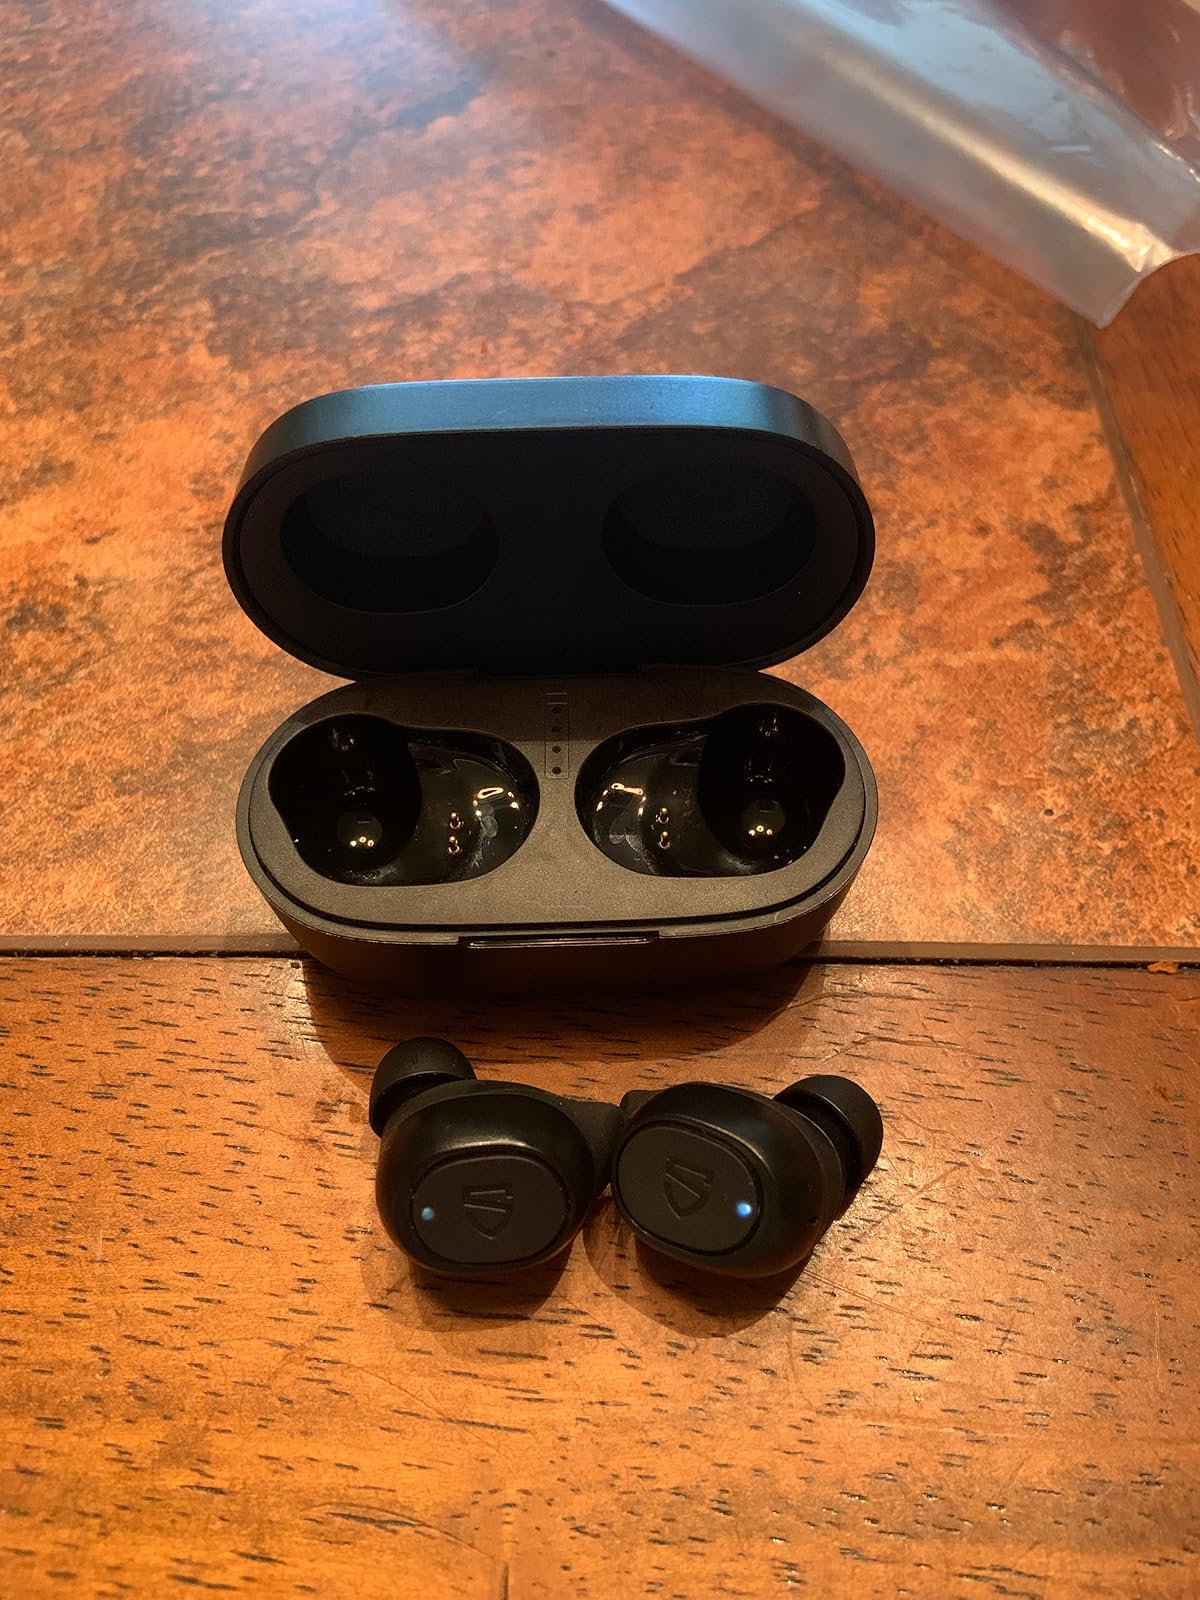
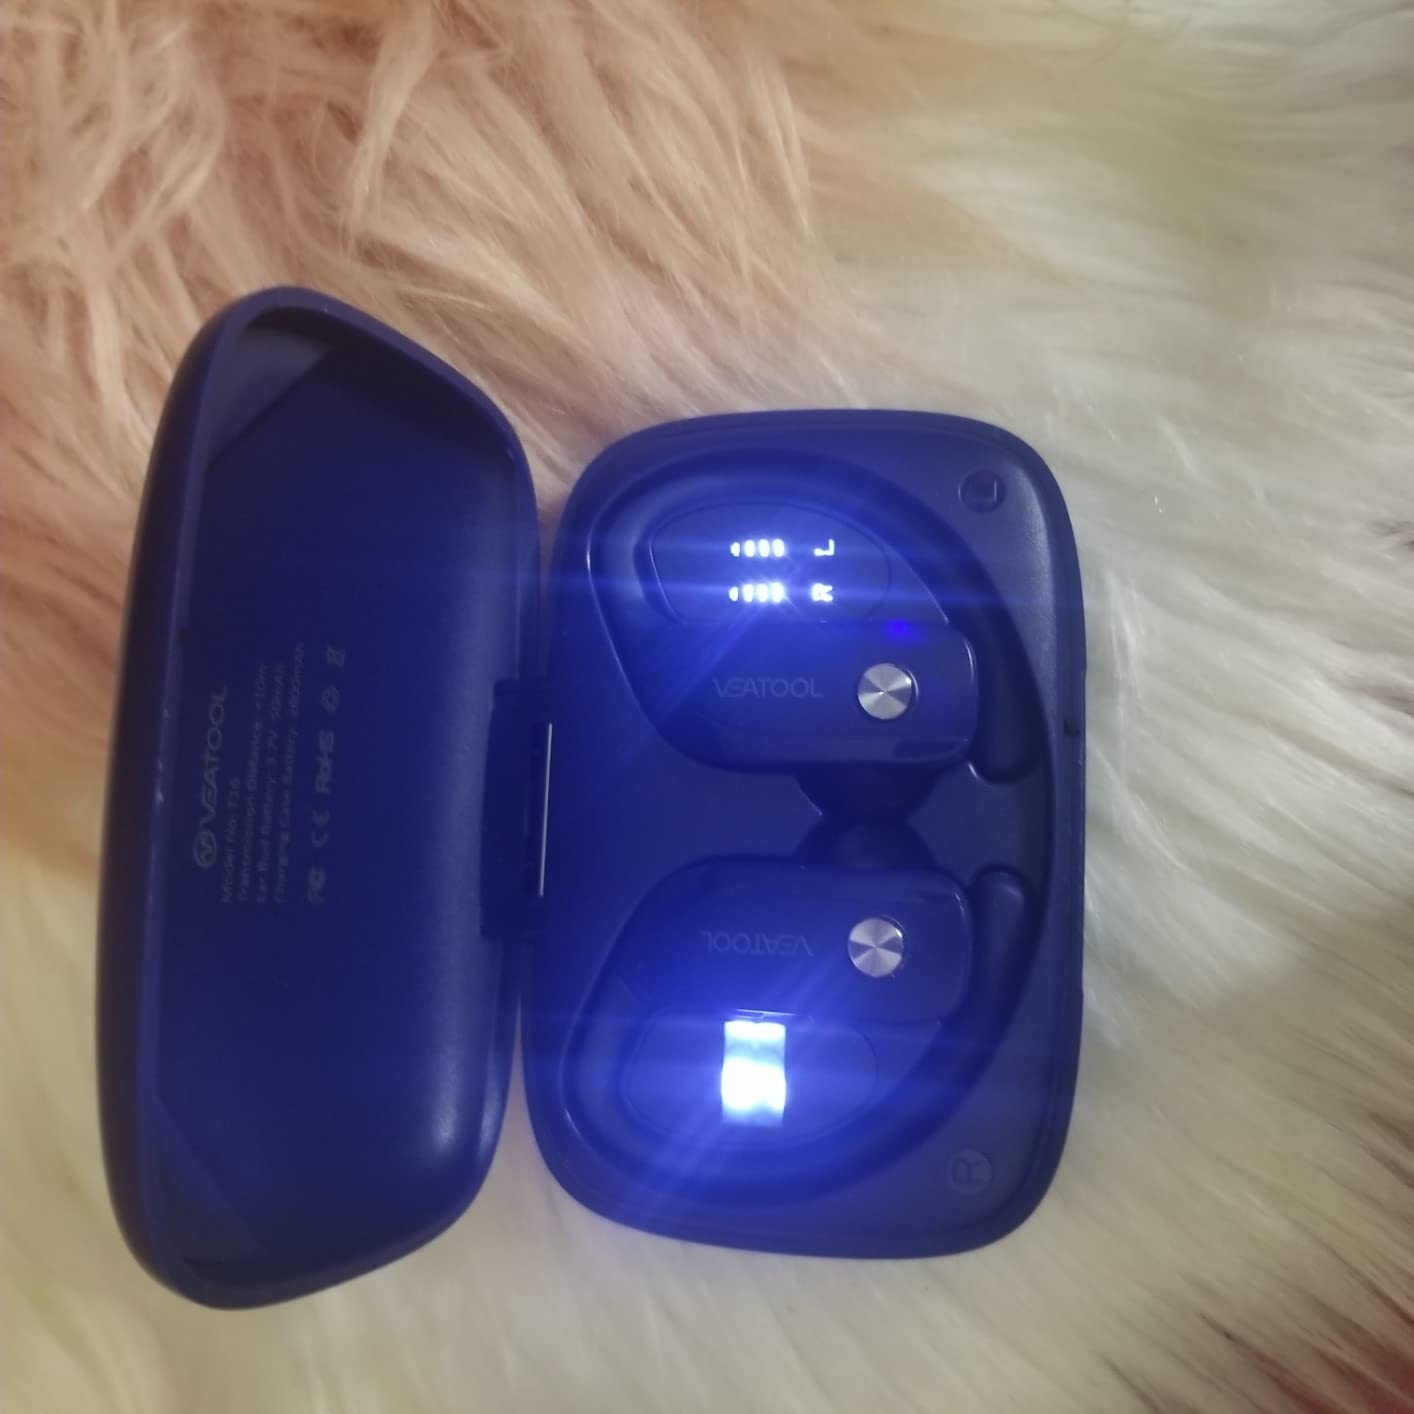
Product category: earbuds
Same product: no